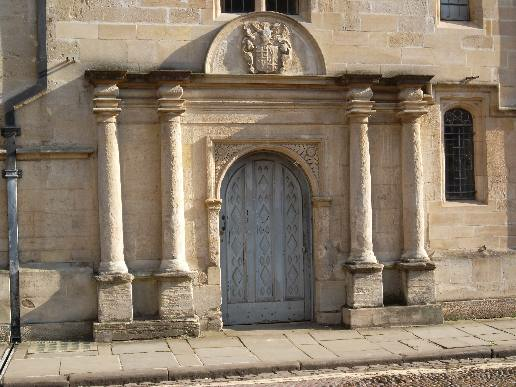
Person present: No